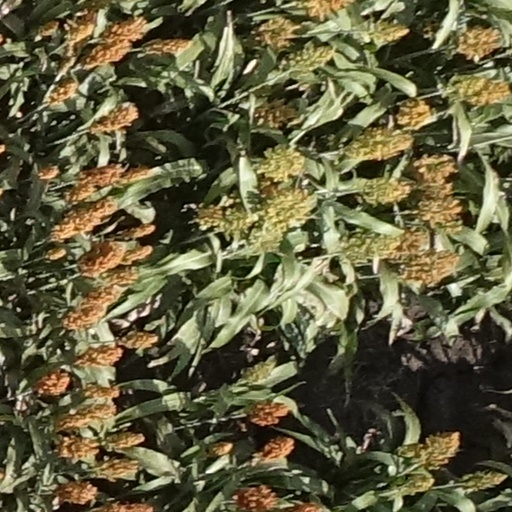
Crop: sorghum